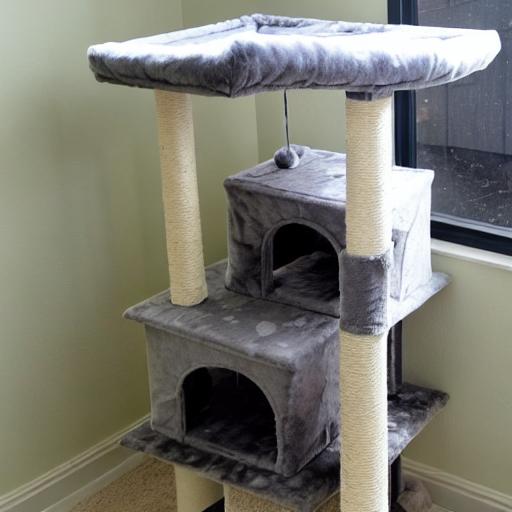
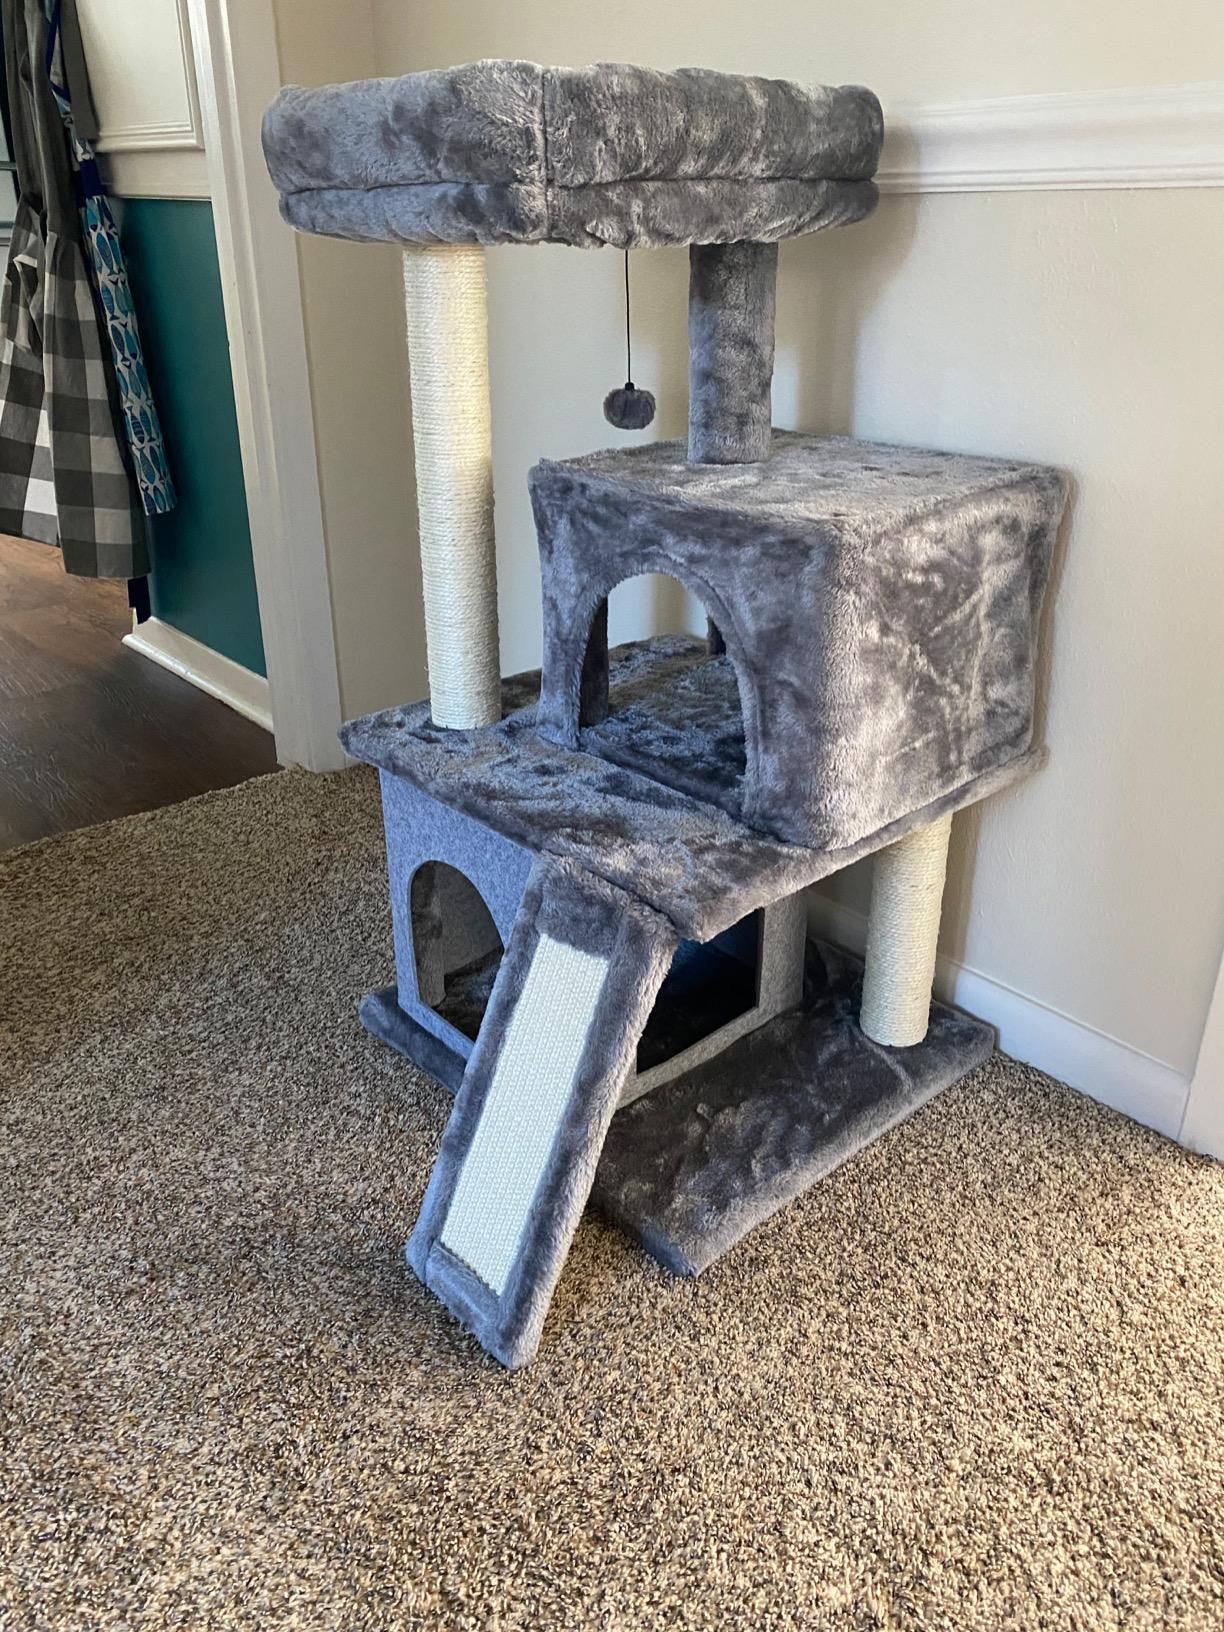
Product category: items_cat tree
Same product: no